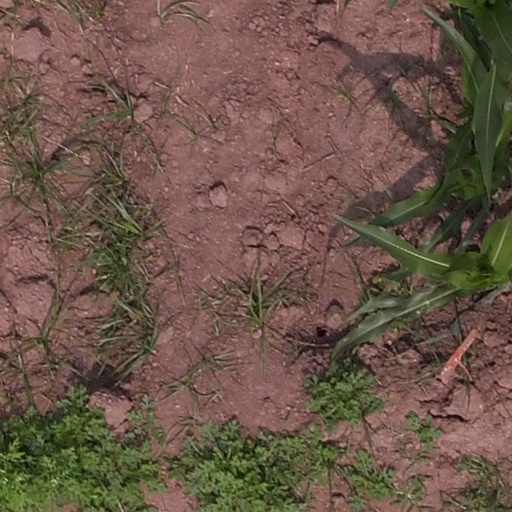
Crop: maize; corn